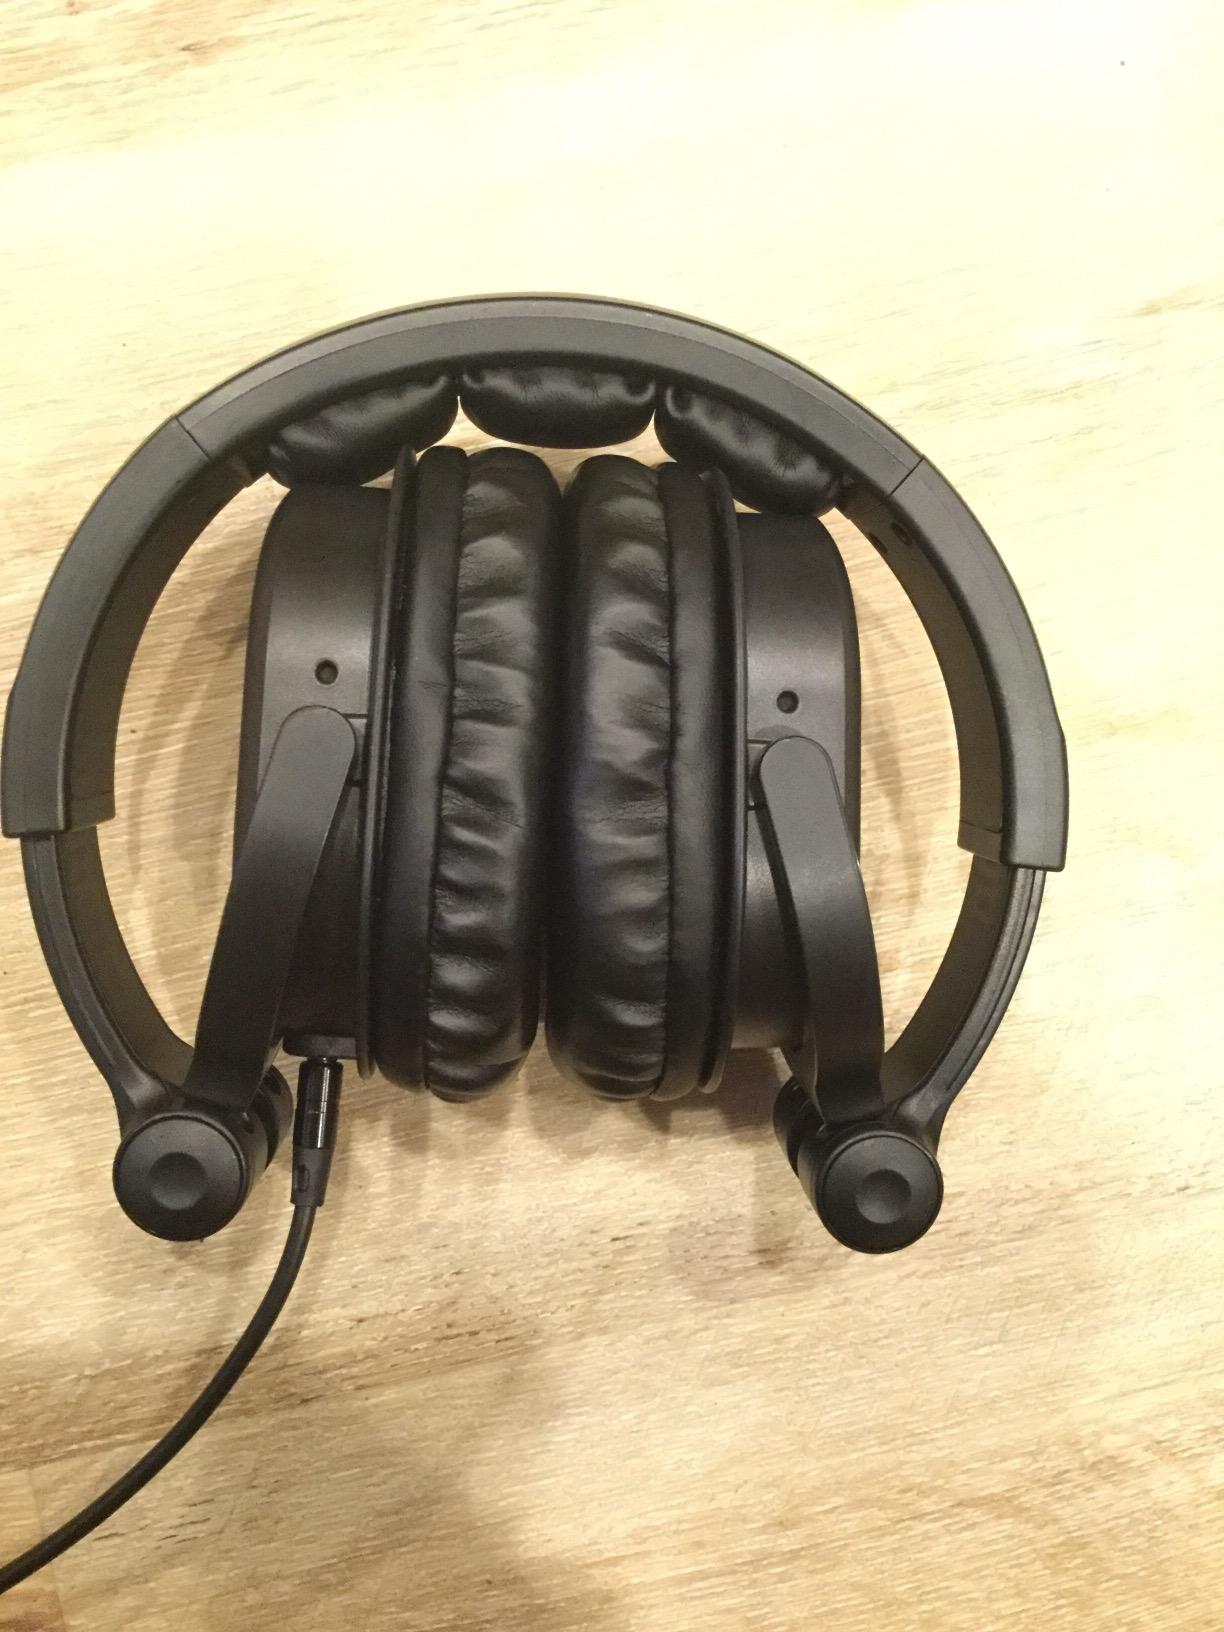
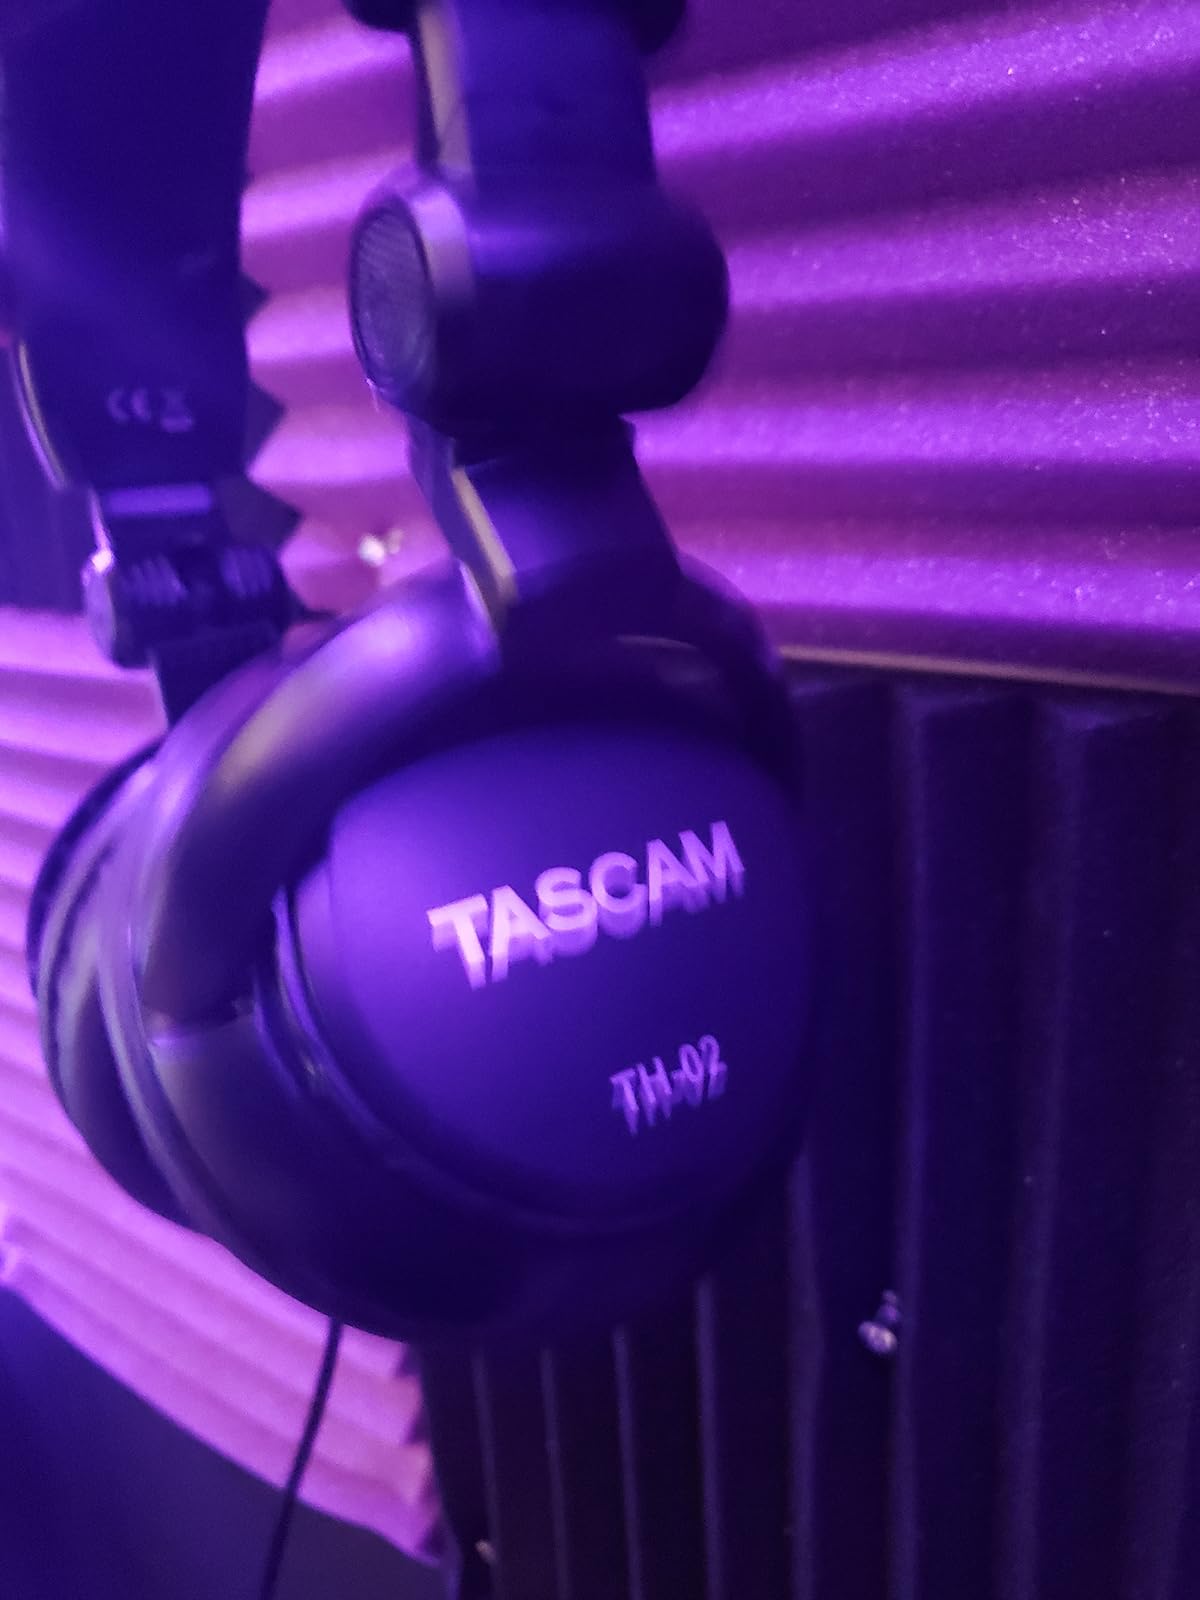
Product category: headphones
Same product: no